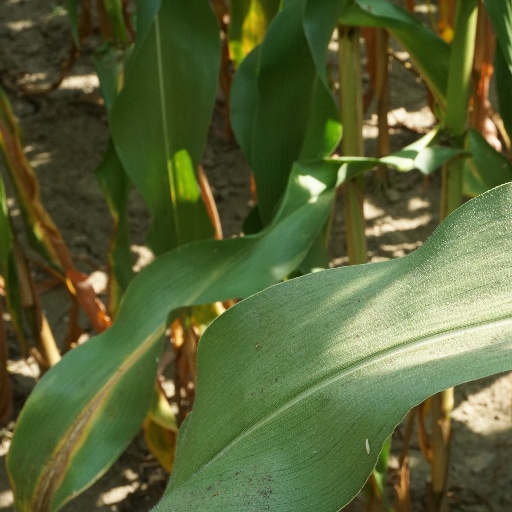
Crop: maize; corn